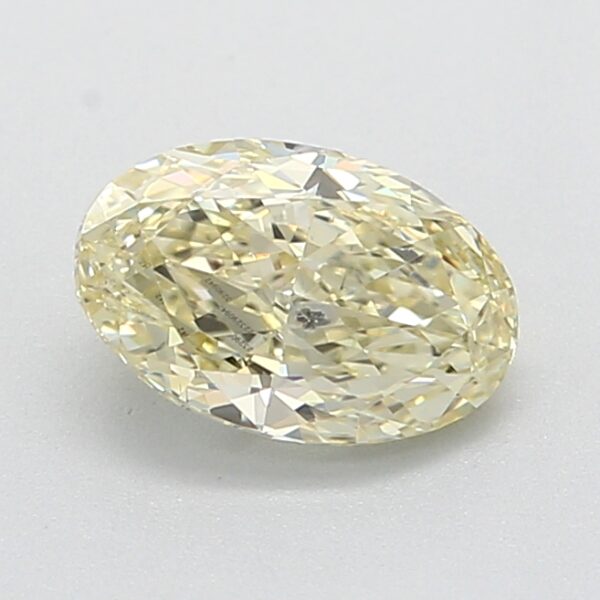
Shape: oval
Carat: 0.71
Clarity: SI2
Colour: FANCY
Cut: EX
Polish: EX
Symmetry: VG
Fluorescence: F
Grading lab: GIA
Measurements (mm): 6.96 x 4.5 x 2.86